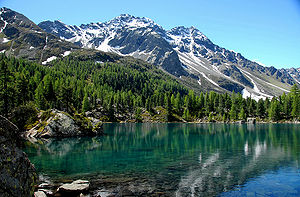
Livigno-Alperne
Saoseosøen i Livigno-Alperne
Livigno-Alperne er en bjergkæde i Alpernes hovedkam ved grænsen mellem Schweiz og Italien. Kæden danner en ring rundt om den italienske kommune Livigno og åbner sig kun for floden Spöls trange kløft længst mod nord.